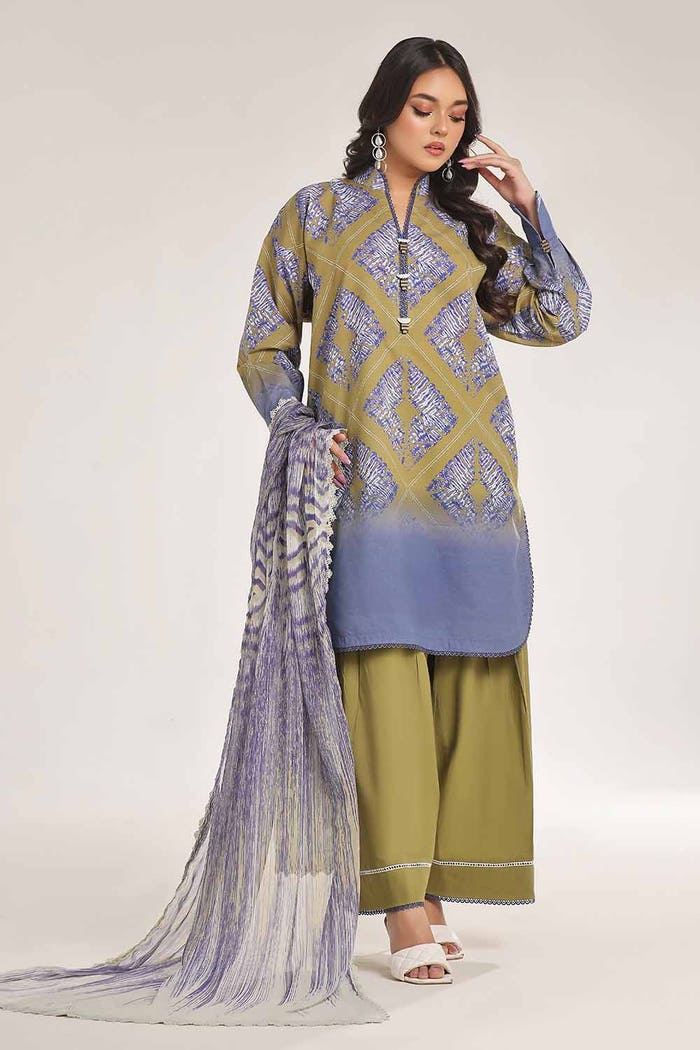
blue multi embroidered salwar suit